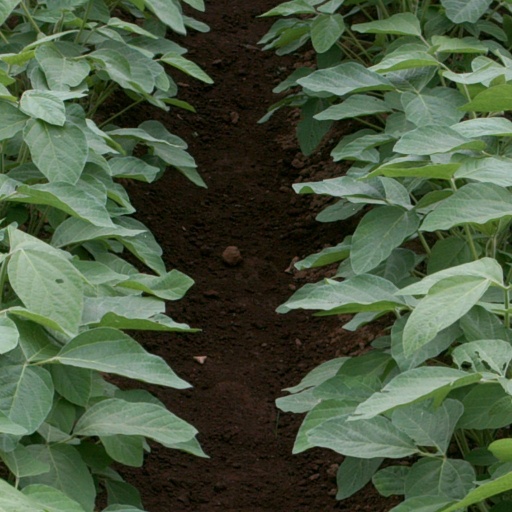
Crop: soybean